Melothria pendula

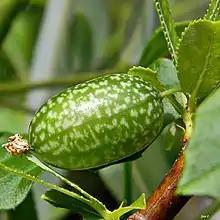
"Melothria pendula" fruit

Melothria pendula (commonly known as the creeping cucumber, Guadalupe cucumber, mouse melon, and meloncito) is a plant in the Benincaseae tribe. The plant is especially prominent in the Southeastern United States. The plant resembles the cultivated cucumber, possessing miniature yellow flowers, similar leaf shape, same leaf patterns, as well as similar growth patterns. The unripe berries strongly resemble minuscule watermelons.